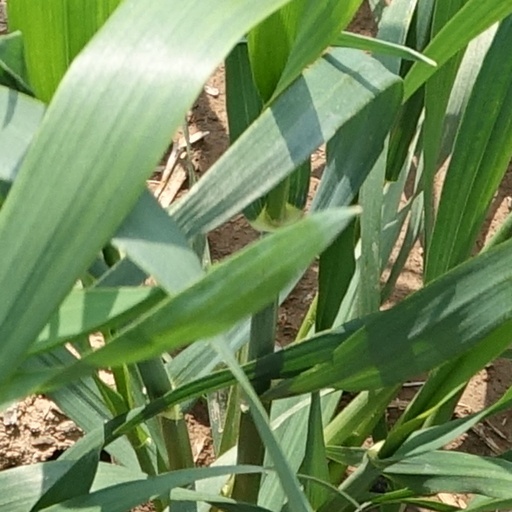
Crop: wheat